Swansea West (UK Parliament constituency)

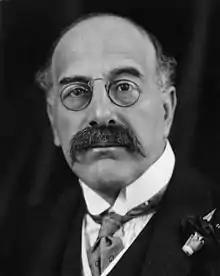
Sir Alfred Mond

Another general election was required to take place before the end of 1940. The political parties had been making preparations for an election to take place from 1939 and by the end of this year, the following candidates had been selected;